Friedrich Baltrusch

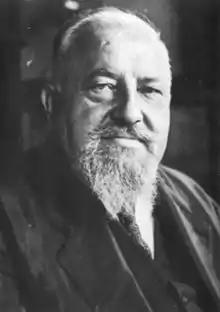

Georg Friedrich Baltrusch (7 March 1876 in Waldhof, East Prussia (German Empire) – 22 April 1949 in Bad Wildungen, West Germany), was a German military officer and a politician in the German Democratic Party/CDU. One of the leaders of the Jungdeutscher Orden, he had a place in the German Parliament between 1930 and 1933. After World War II, he was one of the founders of CDU.